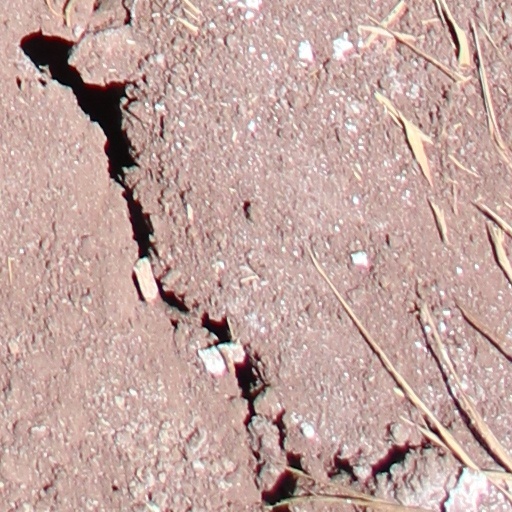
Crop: wheat